Shadwell

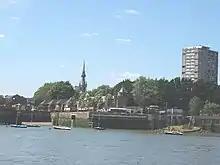
St Paul's Church can be clearly seen from the Thames.

St. Paul's Shadwell with St. James Ratcliffe, is traditionally known as the "Church of Sea Captains". In 1656 the church was established as a "Chapel of Ease", from St Dunstan's, at Stepney. In 1669, it was rebuilt as the Parish Church of Shadwell, and it was the last of five parish churches rebuilt after the Restoration. In 1820, it was again rebuilt as a 'Waterloo church'. Captain James Cook was an active parishioner and John Wesley preached in the church from time to time. Isham Randolph of Dungeness, one of Thomas Jefferson's grandfathers and son of William Randolph, was married in St. Paul's church.